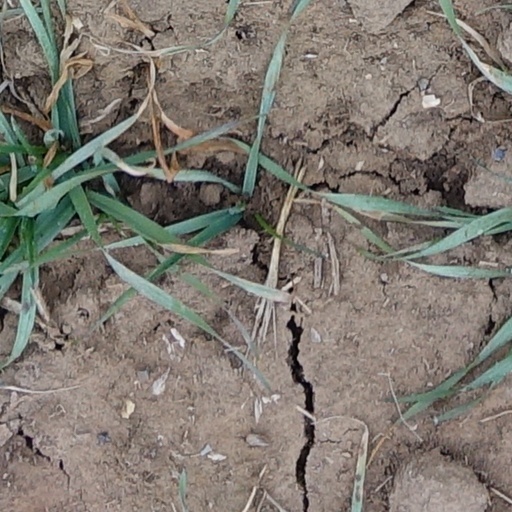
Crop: wheat